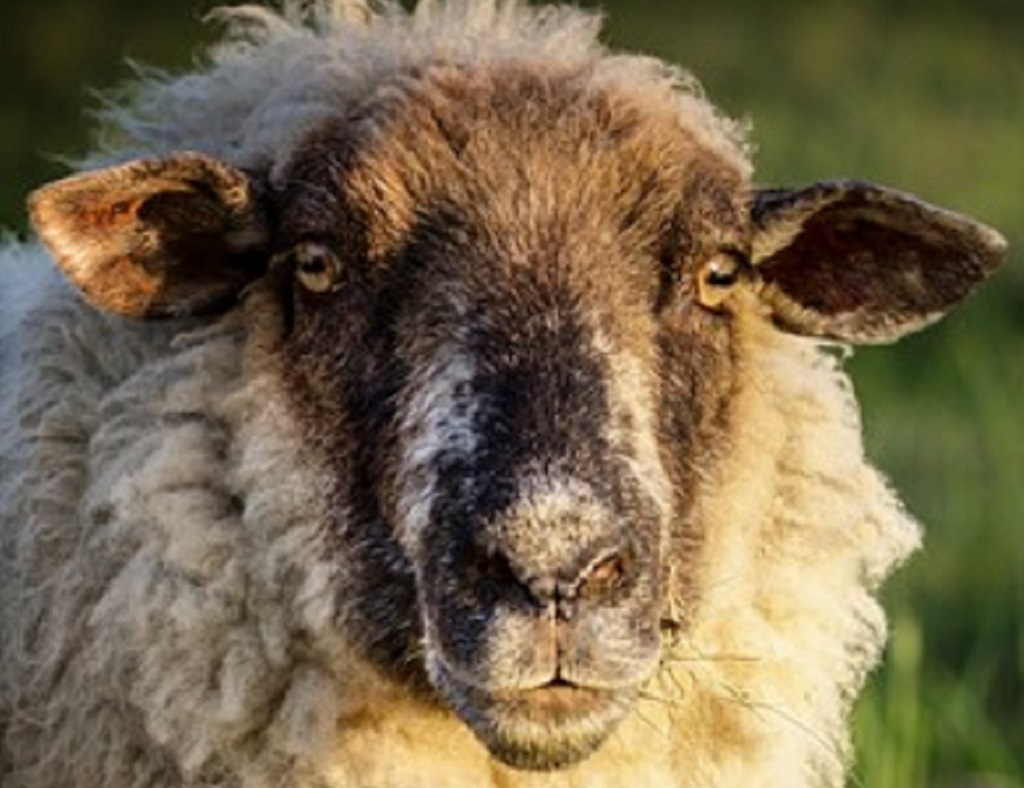
Label: no pain